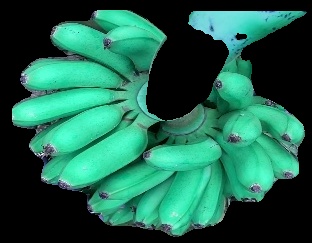
Variety: rasbale
Grade: grade1